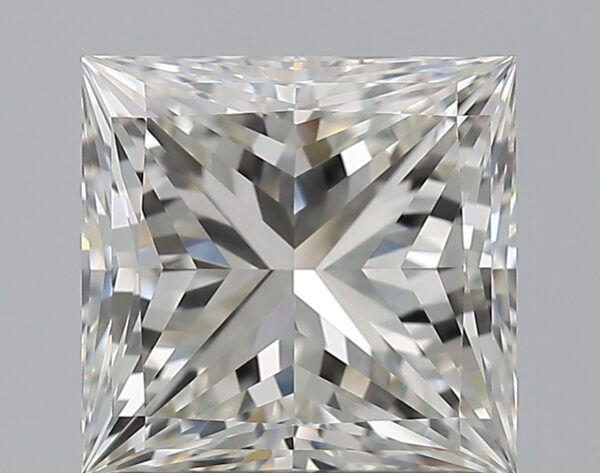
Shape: princess
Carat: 1.51
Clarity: VVS1
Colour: H
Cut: EX
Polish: EX
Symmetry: EX
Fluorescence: N
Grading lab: GIA
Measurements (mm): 6.36 x 6.2 x 4.57